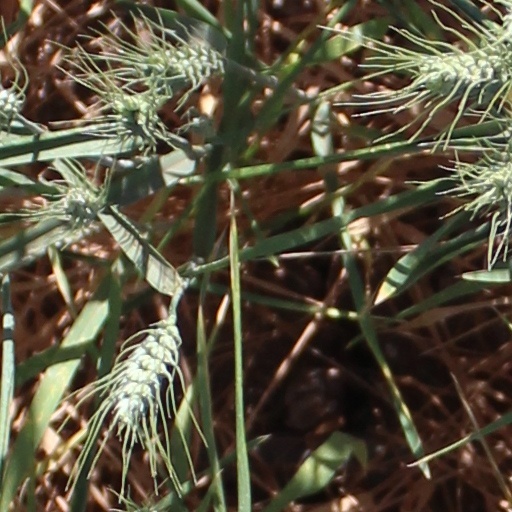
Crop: wheat